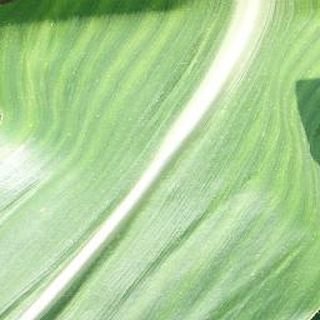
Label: healthy_corn